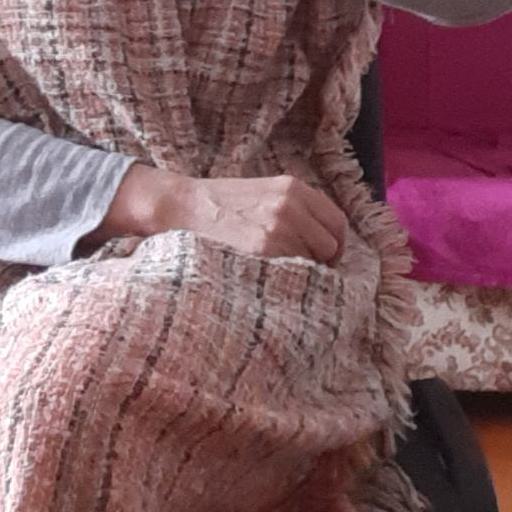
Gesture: no_gesture